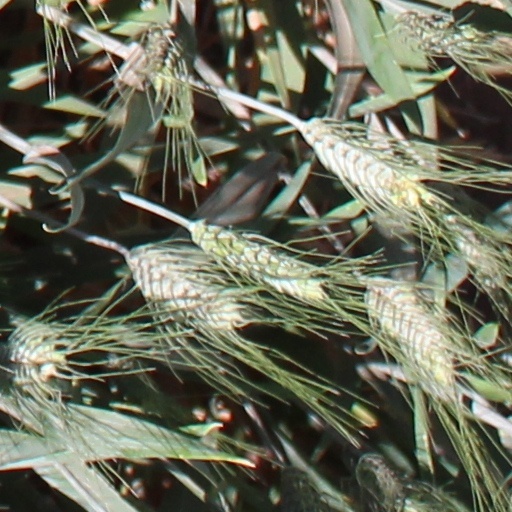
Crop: wheat